Harald Stanghelle

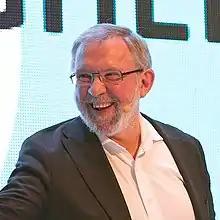
Harald Stanghelle, 2018

He was born in Vaksdal. He started his career as a journalist when still a teenager, and left school after primary school. His first role was that of editor of "Vaksdalsnytt" at the age of 19. He was then a journalist in "Arbeiderbladet" from 1982 to 1991, and in "Aftenposten" from 1991. Here he spent one year as news editor, from 1994 to 1995, before being editor-in-chief for the national newspaper "Dagbladet" from 1995 to 2000. In 2000 he became political editor of "Aftenposten". In 2009 he was elected as chair of the Association of Norwegian Editors, succeeding Stein Gauslaa.